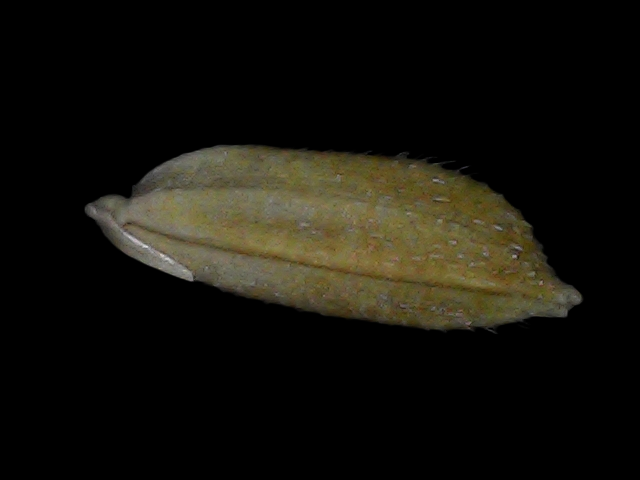
Rice variety: Bd93